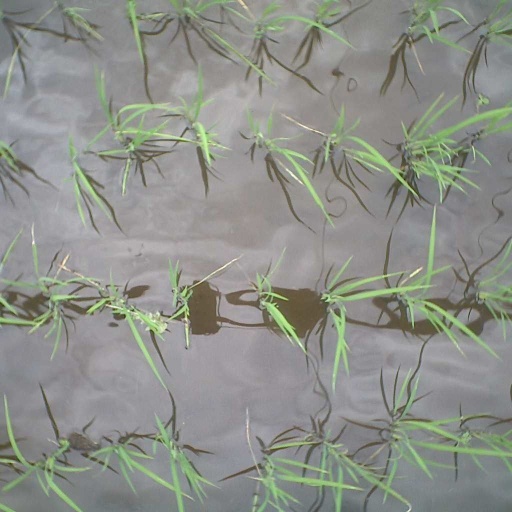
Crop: rice